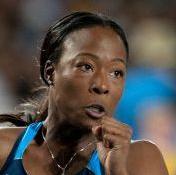
Age: 26